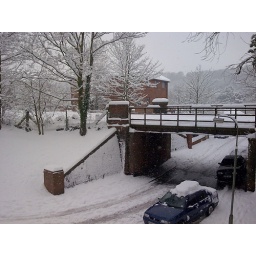
East Grinstead train line - the tracks on the bridge are completely covered in snow. No train has been by yet.